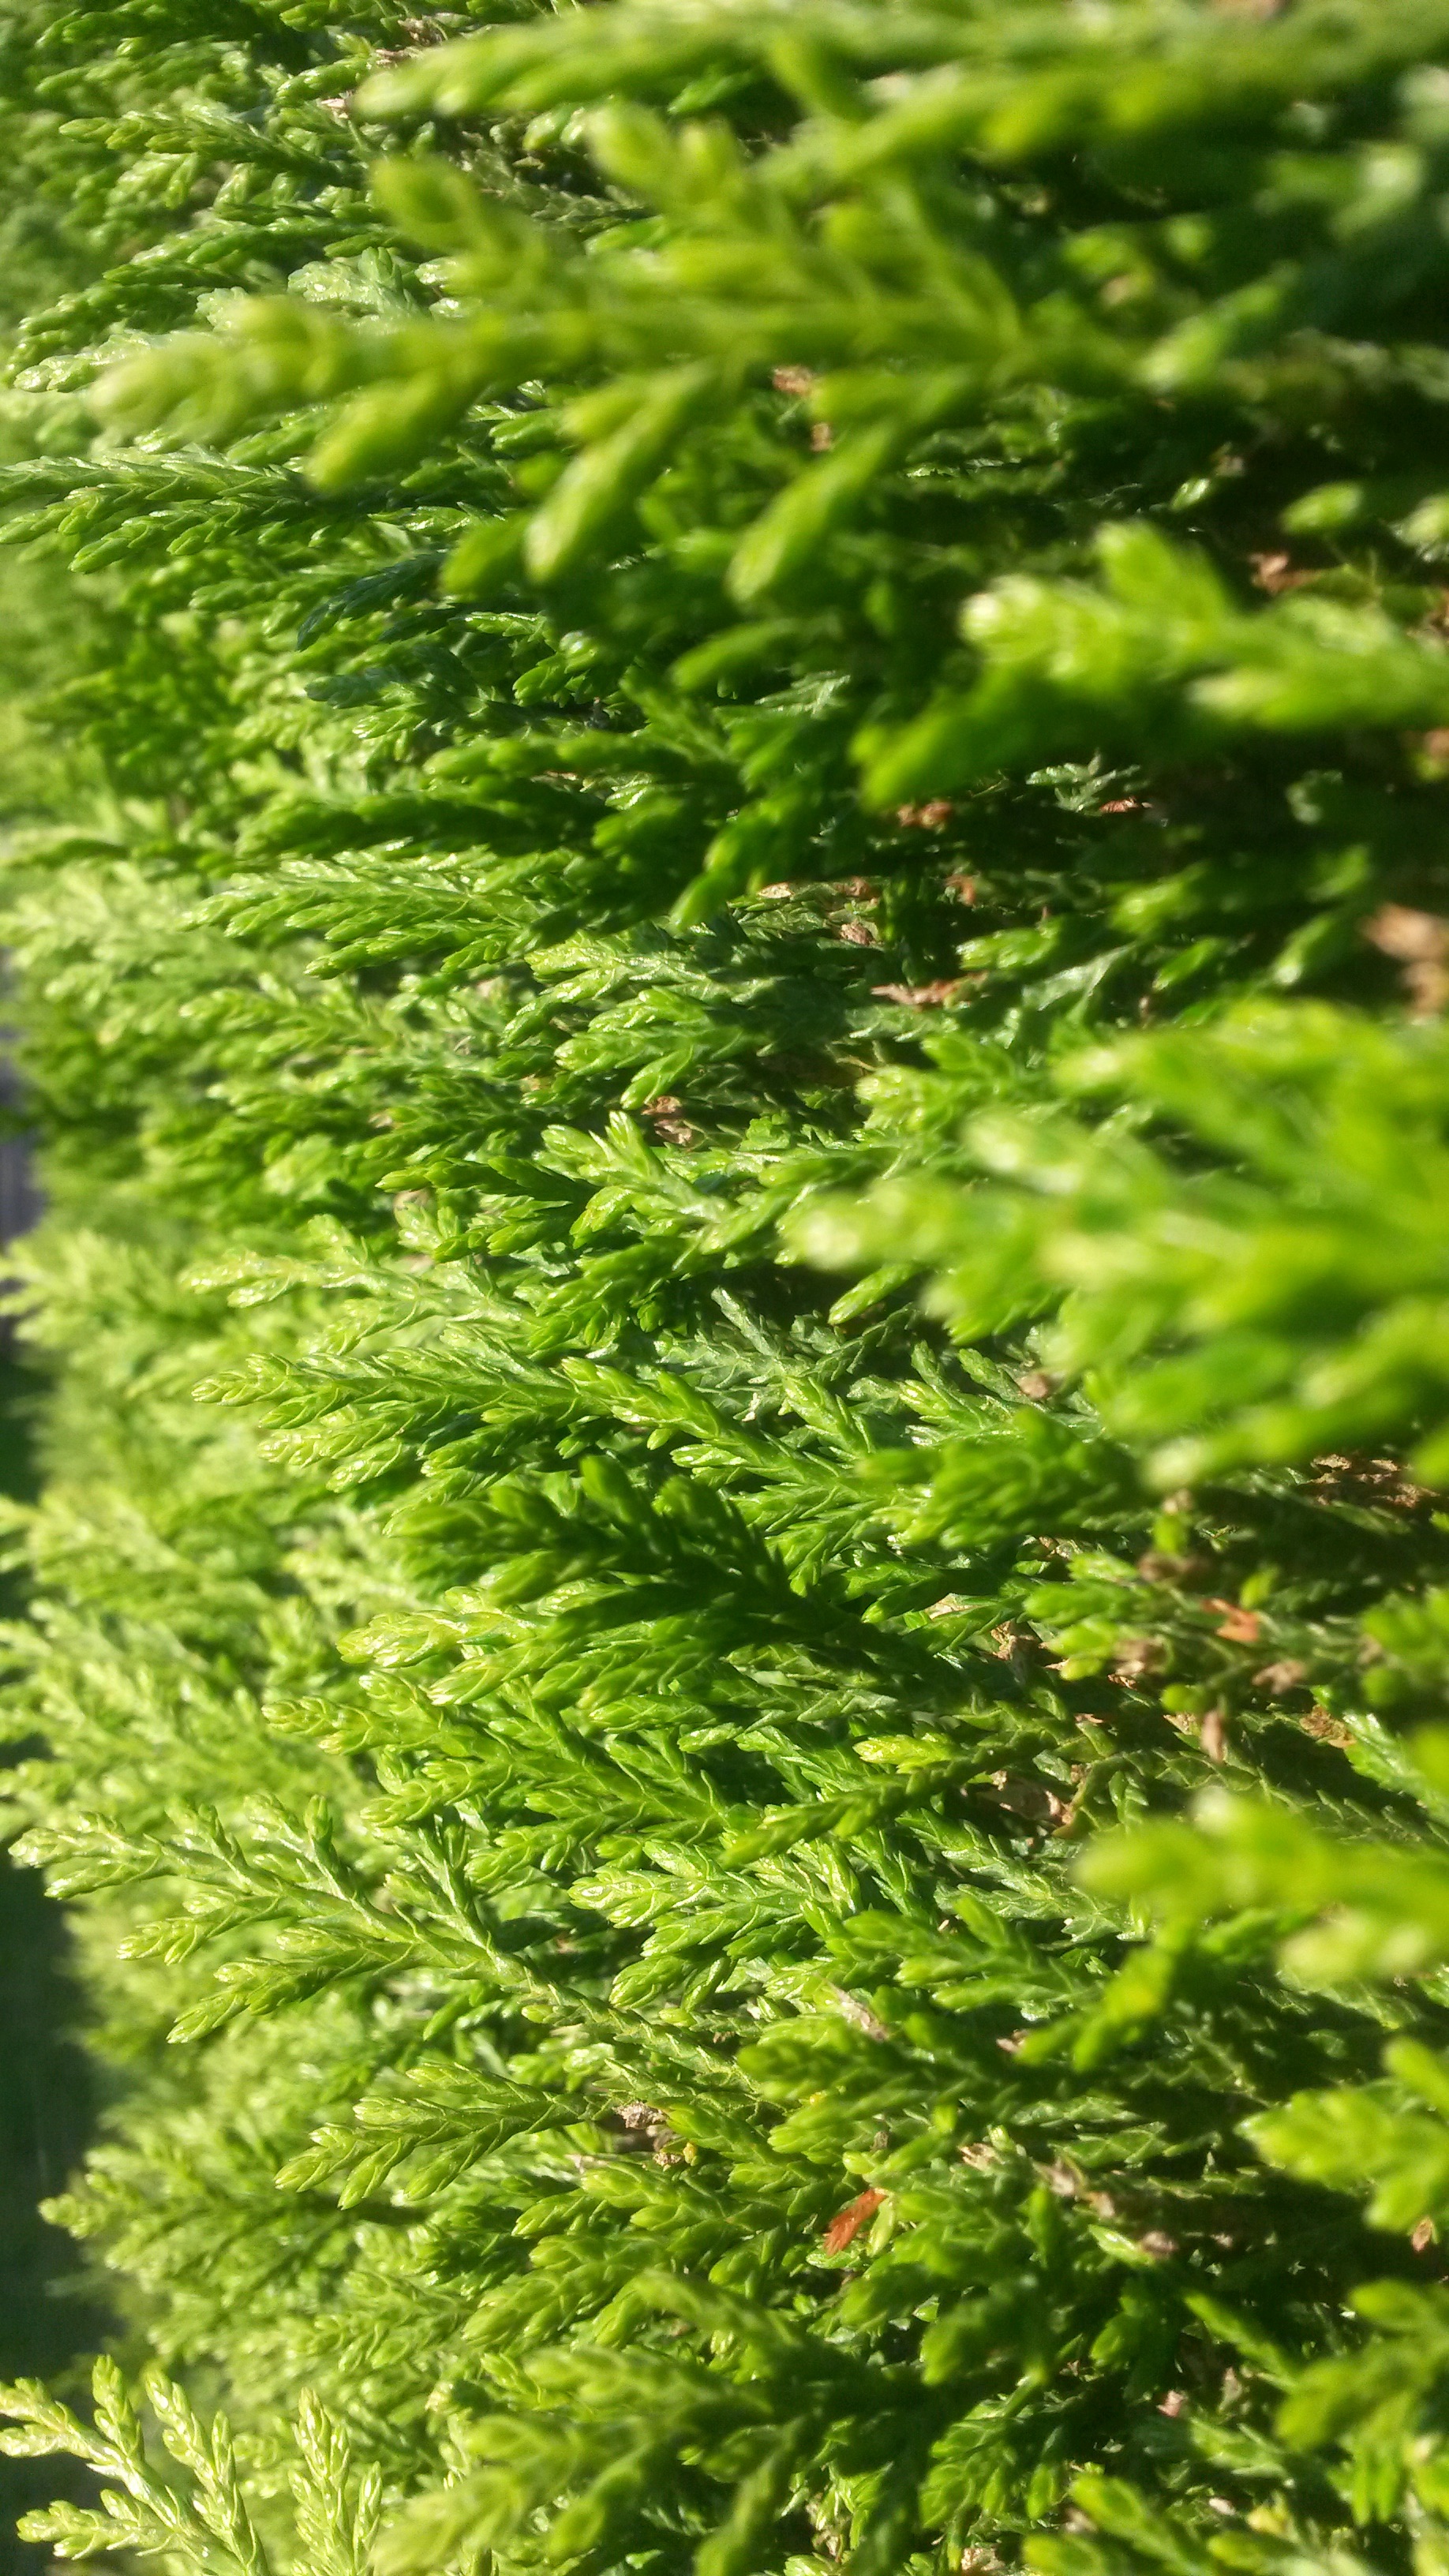
tree, grass, branch, plant, lawn, leaf, flower, moss, green, produce, evergreen, botany, fir, fern, conifer, spruce, vegetation, shrub, ecosystem, grass family, woody plant, temperate coniferous forest, land plant, ferns and horsetails